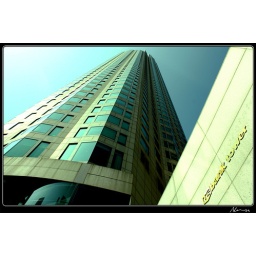
highest building in the west coast